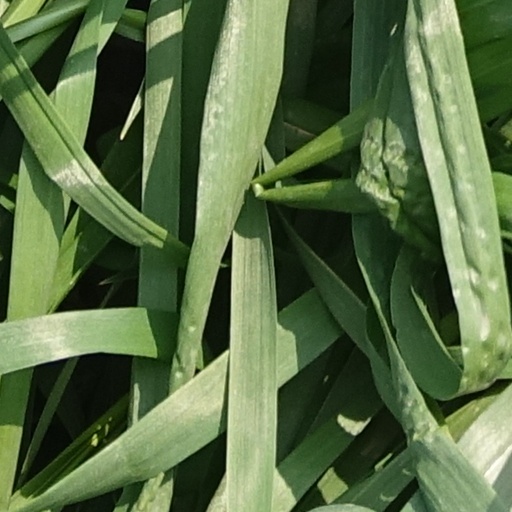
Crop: wheat